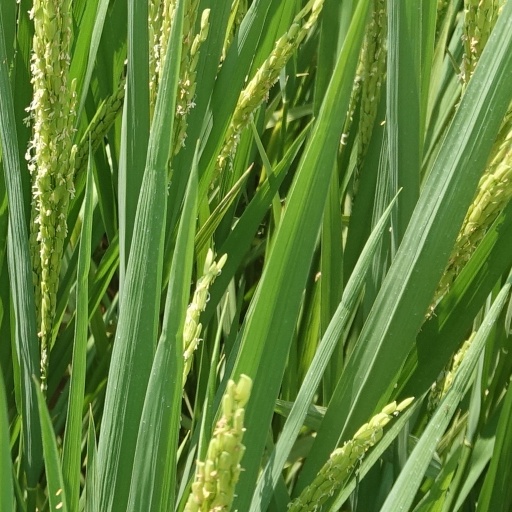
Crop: rice